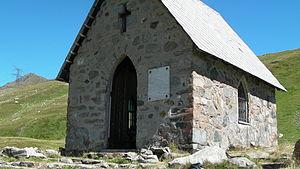
La chapelle funéraire de l'abbé Pierre Chanoux au col du Petit-Saint-Bernard